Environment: real
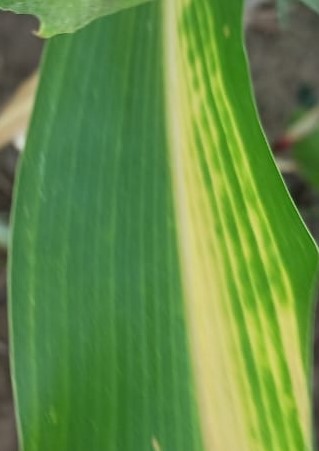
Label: nitrogen_deficiency